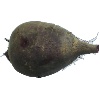
Label: Beetroot 1